Insectoid robot

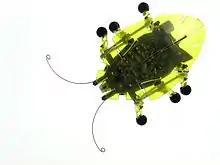
A small robot designed to replicate insect functionality. Often used as toys.

Robot locomotion has frequently been inspired by insect physiology. These robots typically take the form of a hexapod. Research has become multidisciplinary, involving not only robotics engineers, but also biologists, especially neurobiologists. Engineers gain from thisrelationship by acquiring a better understanding of the functioning of the insects they have used to model their robots. Biologists in turn, gain a platform on which they can test their theories of insect motor control.